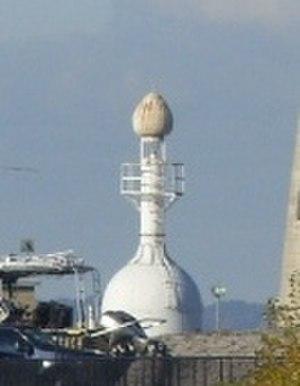
Le phare d'entrée nord de Buffalo, est un phare inactif situé au nord du port de Buffalo sur le Lac Érié, dans le Comté d'Érié.